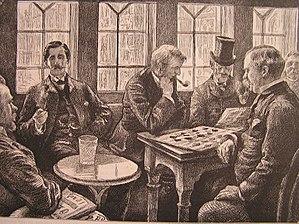
Les dames ou le jeu de dames est un jeu de société combinatoire abstrait pour deux joueurs. Le terme désigne en fait plusieurs jeux comme le jeu de dames international ou bien le jeu de dames anglaises.